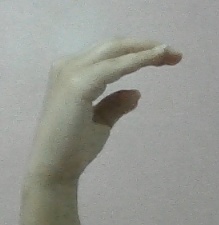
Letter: jeem